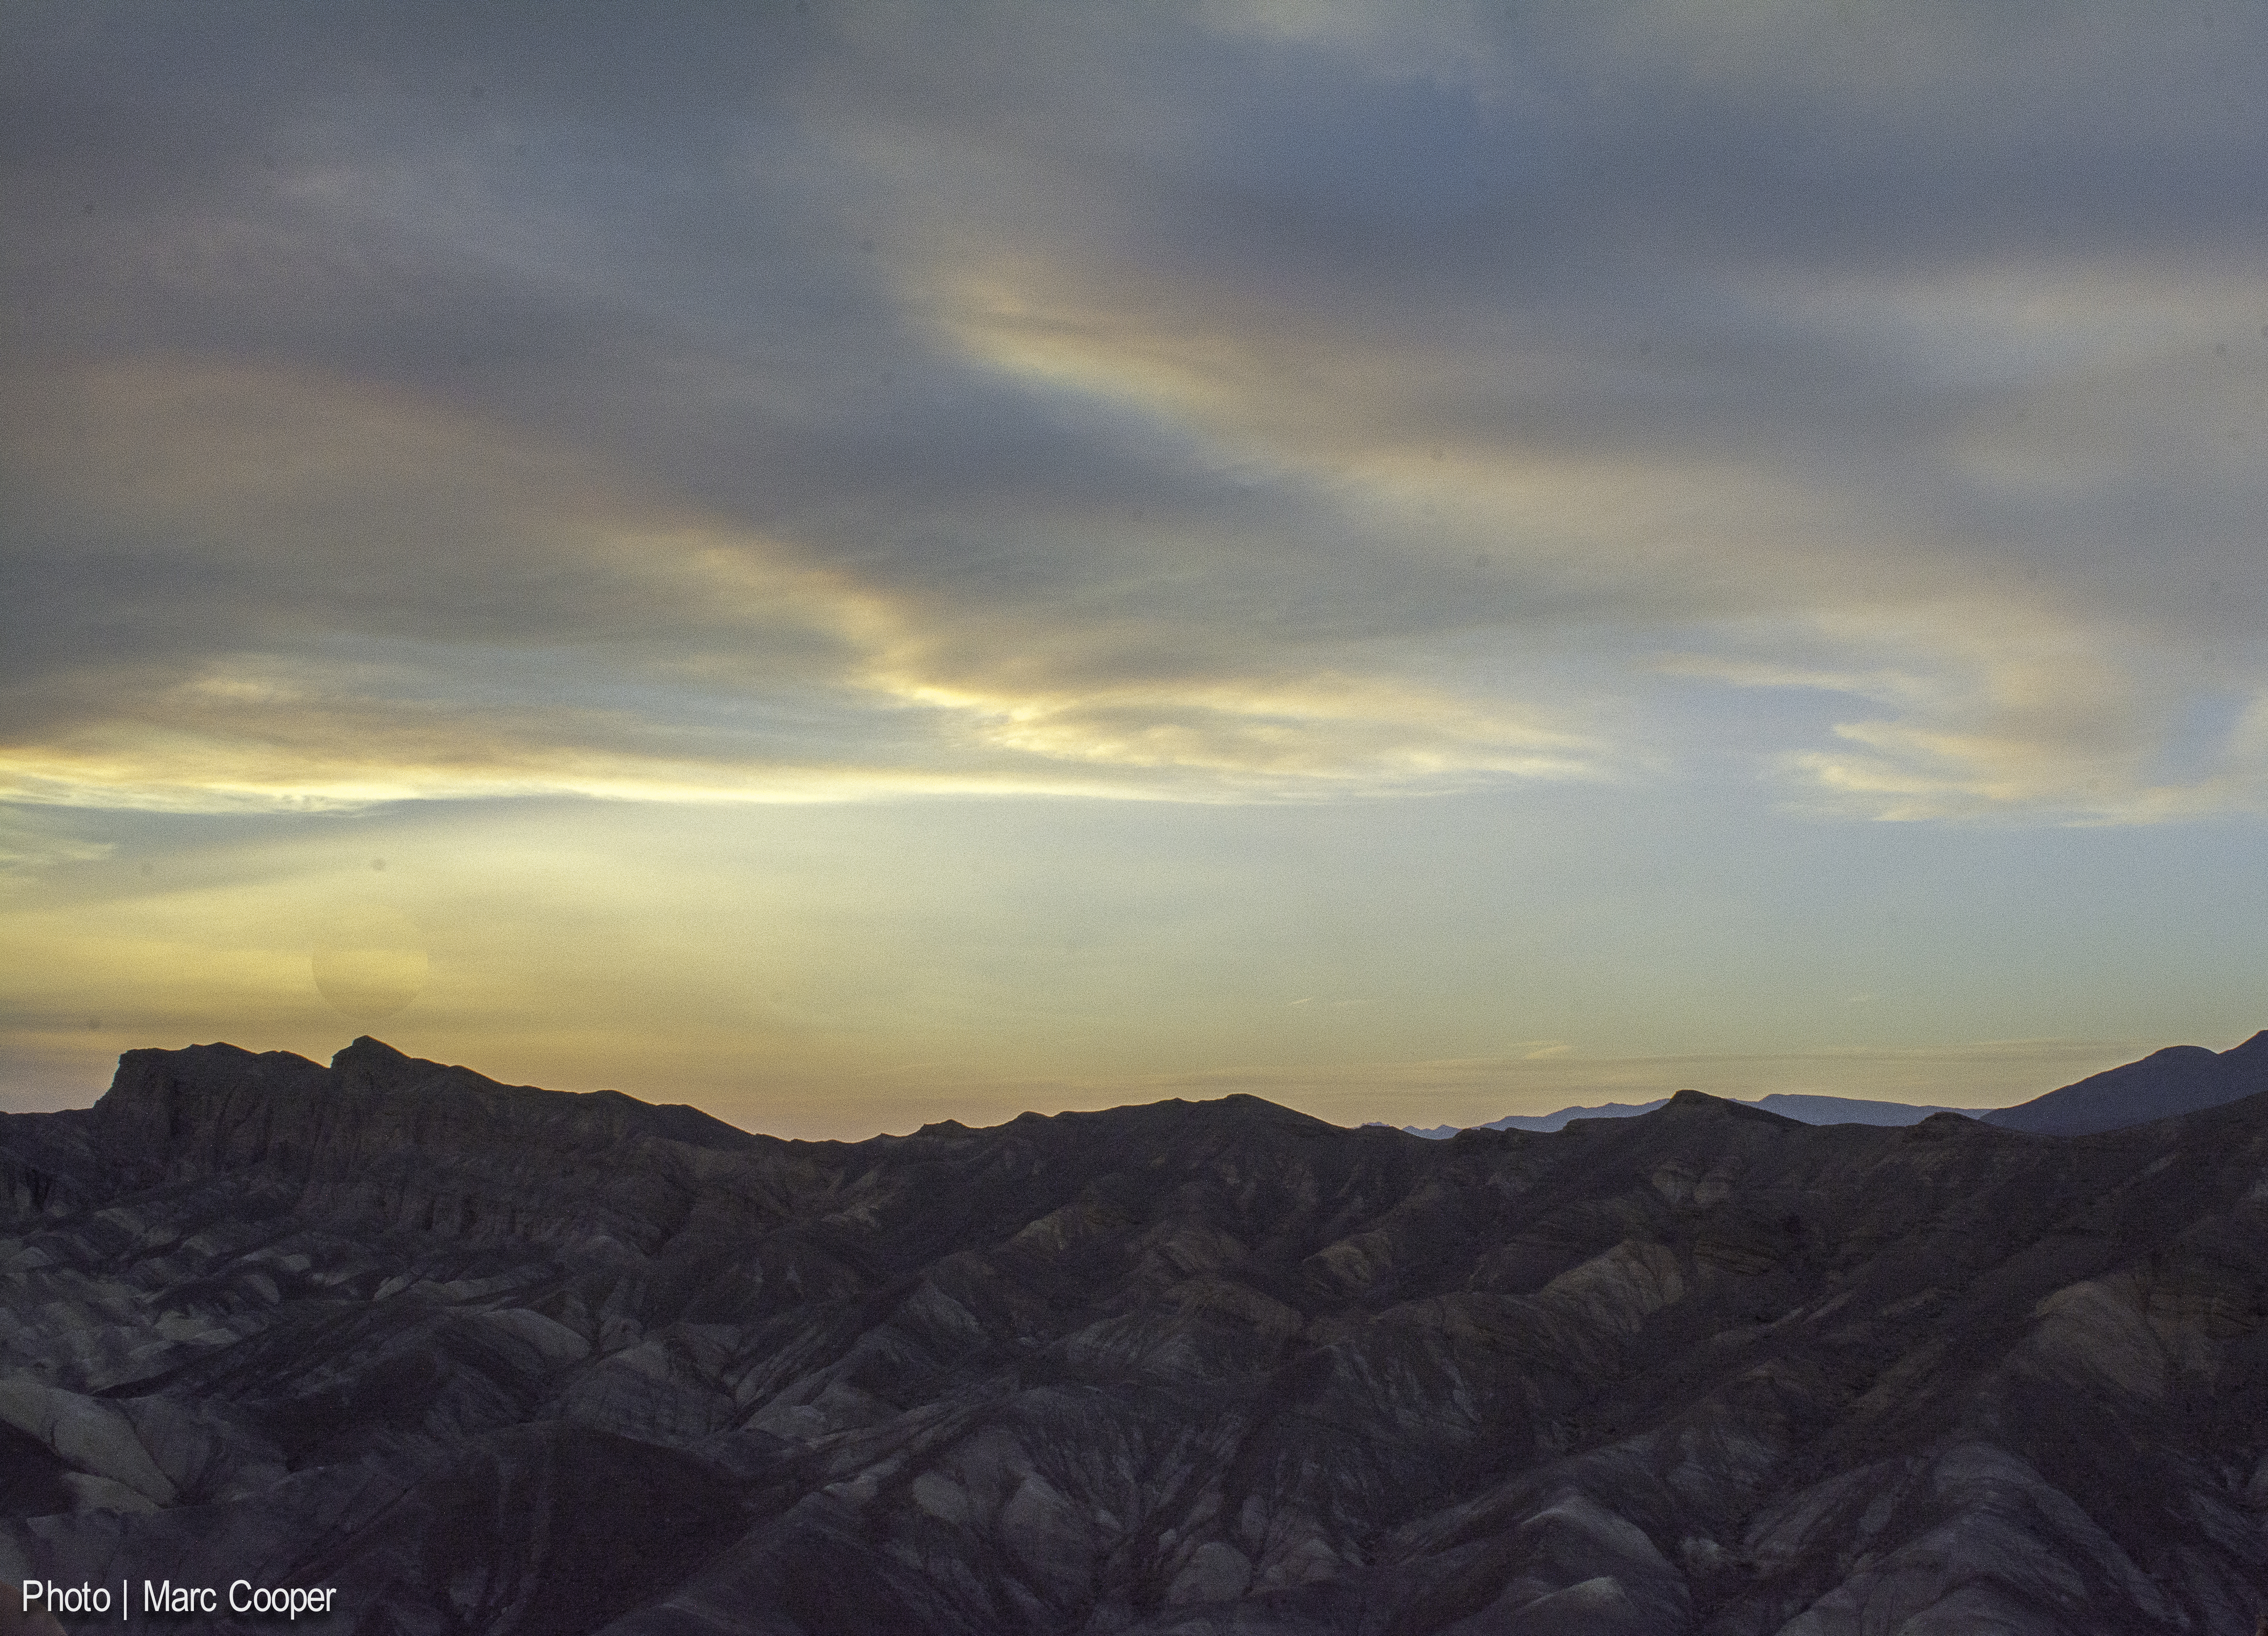
landscape, wilderness, mountain, cloud, sky, sunrise, sunset, sunlight, morning, hill, dawn, valley, mountain range, dusk, evening, point, death, plateau, zabriskie, landform, geographical feature, mountainous landforms